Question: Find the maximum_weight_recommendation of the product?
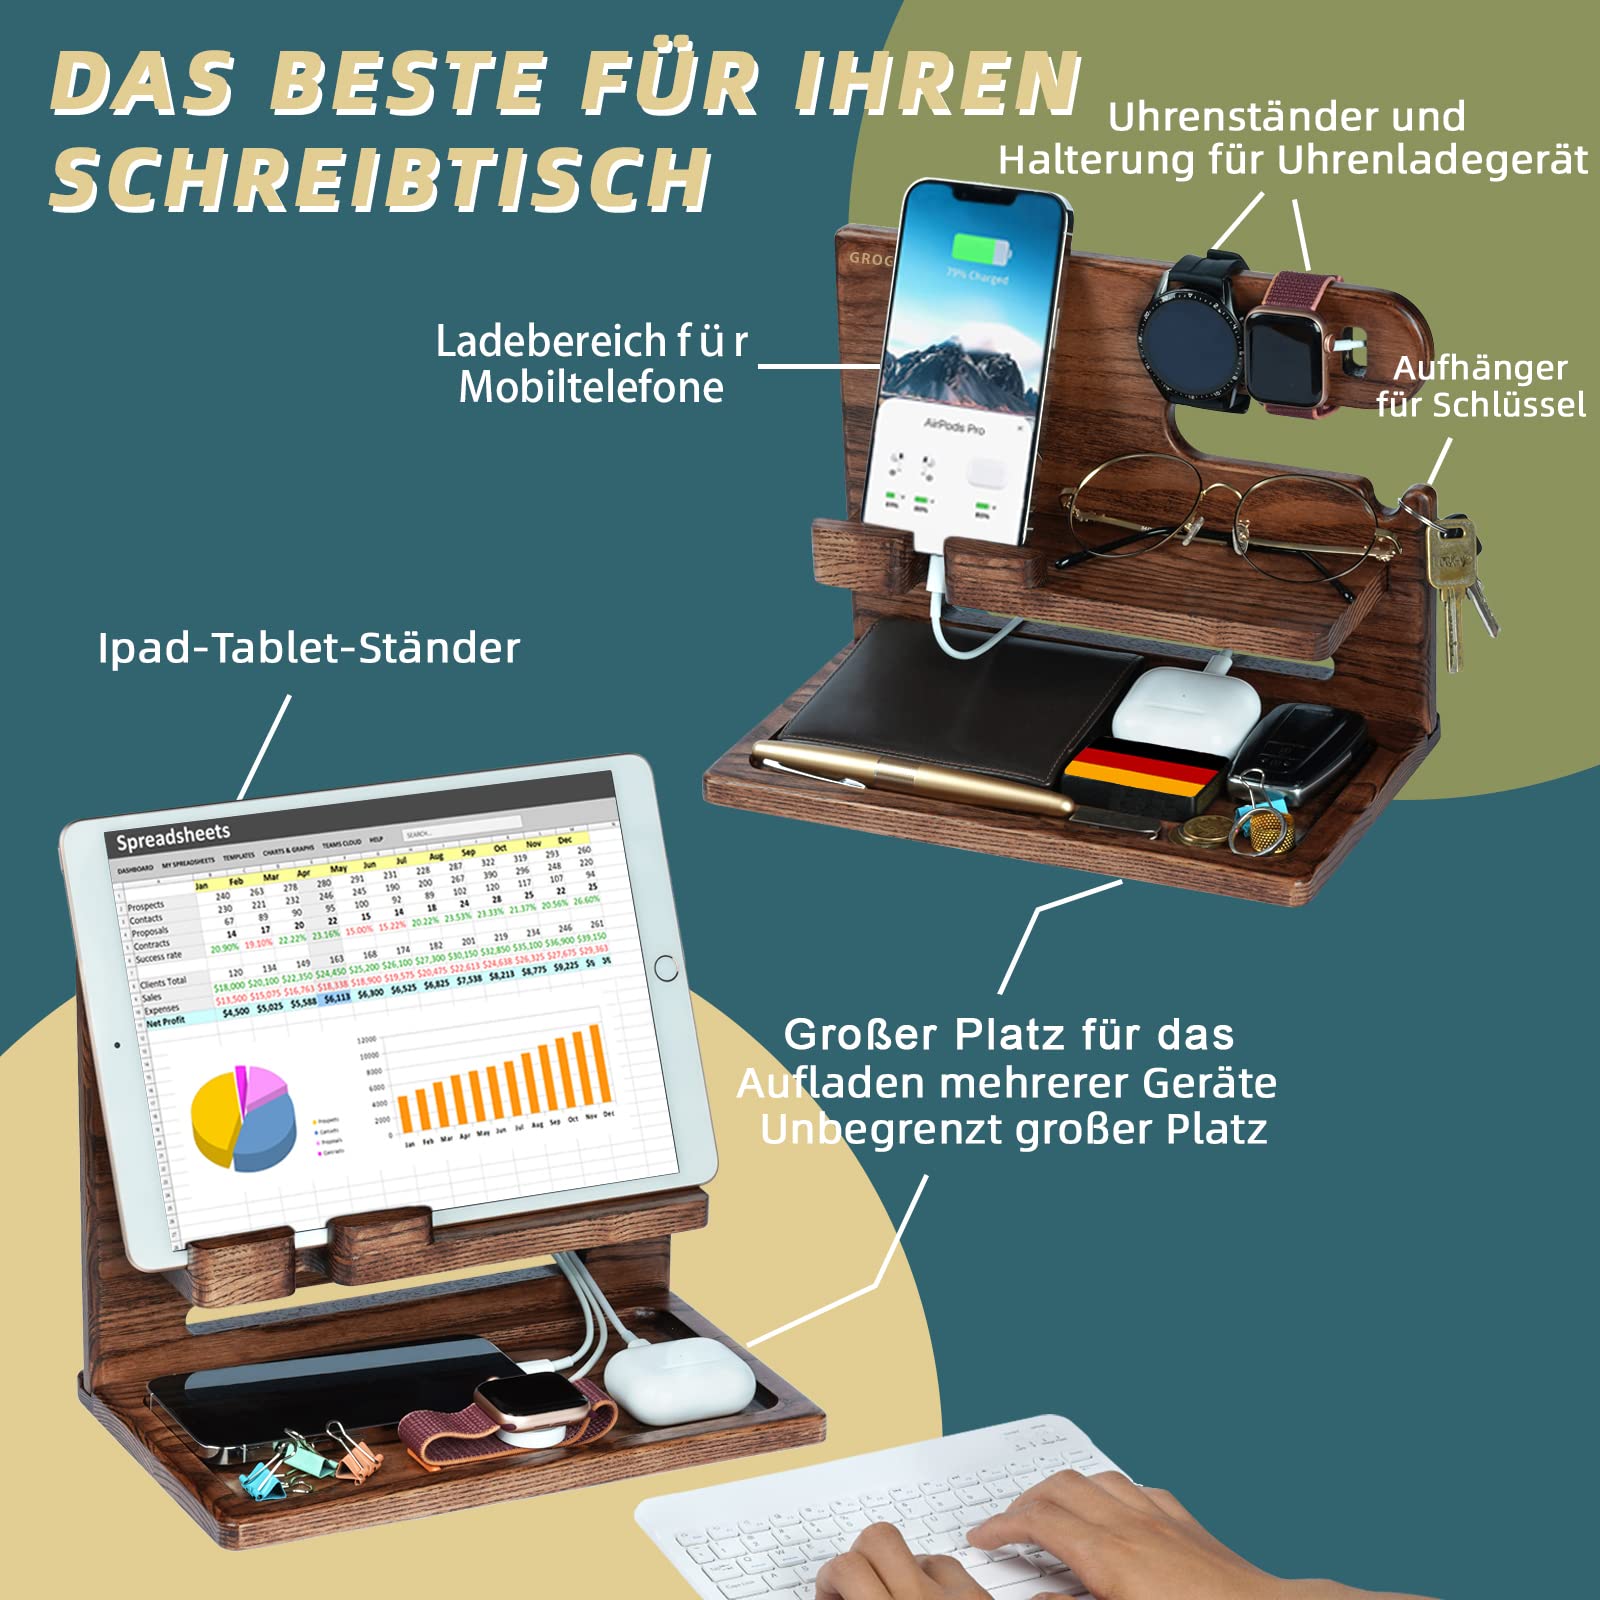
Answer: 228.0 ton